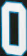
Number: 0